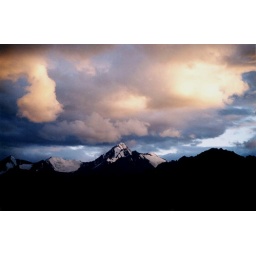
The clouds paint the sky on a July evening in Ladakh